Emily Hester Brodrick

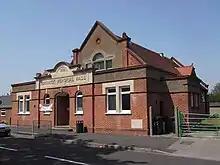
Brodrick Memorial Hall in 2009

Emily Brodrick died in 1906. In 1907 her husband dedicated Brodrick Memorial Hall in Gosport, which he and the parish built, to her memory, and also the restored South Chapel of the Hospital of St Cross.